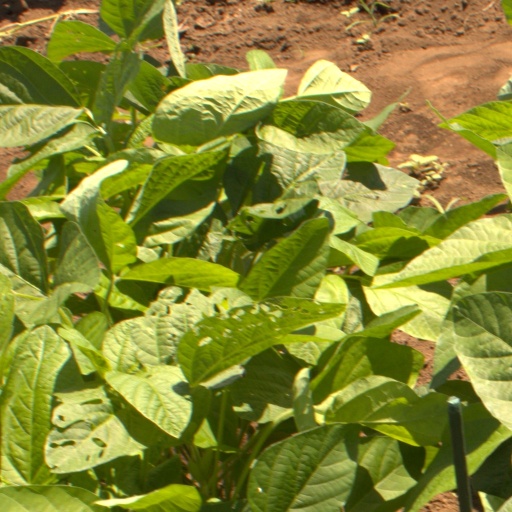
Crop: soybean